John I. Jenkins

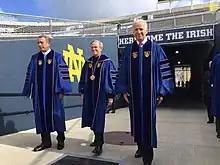
Jenkins (center) with former Speaker John Boehner and then-Vice President Joe Biden in 2016

In 2016, Kevin C. Rhoades, the bishop of Fort Wayne-South Bend, said that he disagreed with Notre Dame's decision to honor Vice President Joe Biden and John Boehner, the former speaker of the U.S. House of Representatives, with the university's Laetare Medal; Rhoades said he would have preferred the university to invite Biden and Boehner to speak "rather than bestow an honor that can provoke scandal."